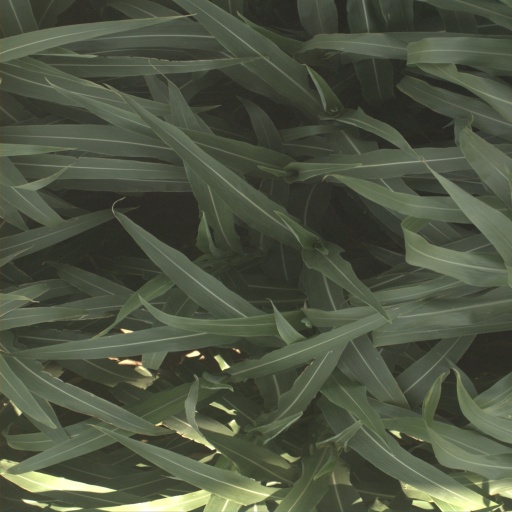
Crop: sorghum